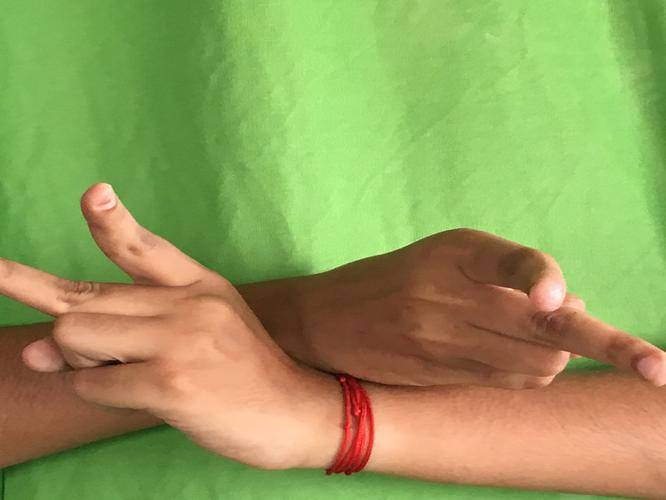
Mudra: Kartariswastika
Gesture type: double_hand